King's Lynn Stars

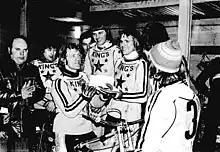
The team celebrate terry bett's birthday in 1976

After a tough start to the 1970s, King's Lynn managed two consecutive third place finishes during the 1972 and 1973 seasons, with their strongest riders being Terry Betts and Malcolm Simmons and well supported by Howard Cole and Phil Crump.